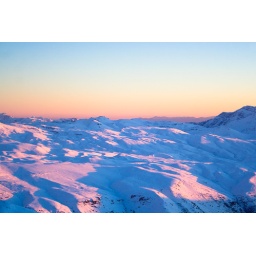
a girl with a bird she found in the snow ...